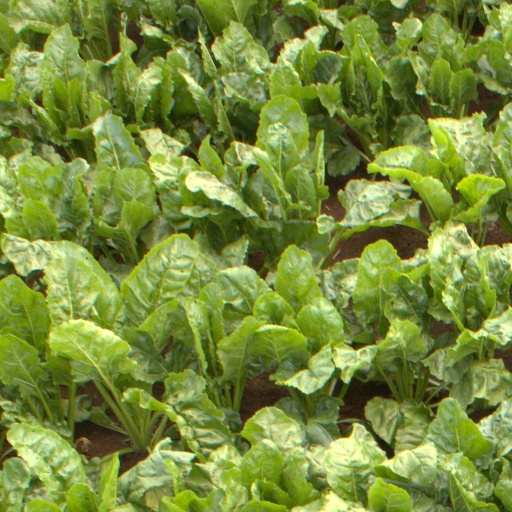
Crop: sugar beet